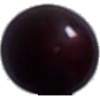
Label: cherry_wax_black